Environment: real
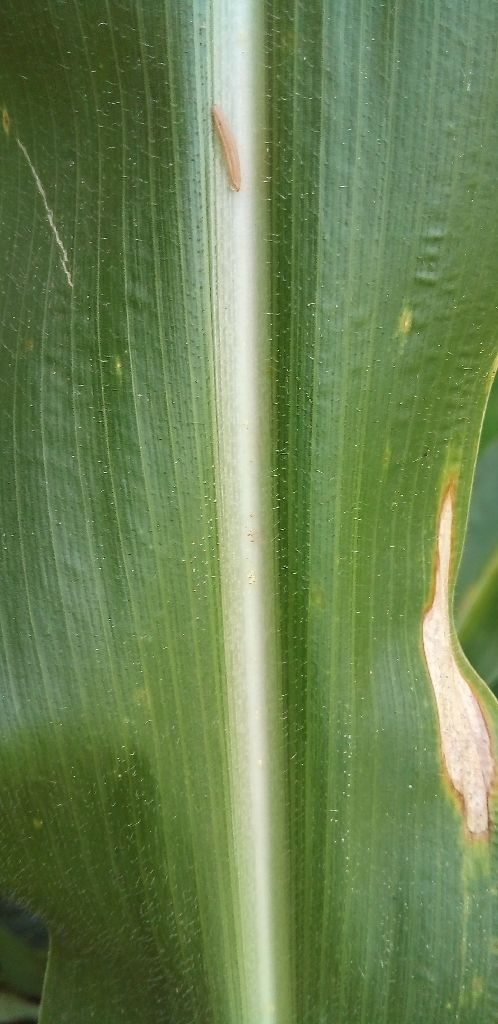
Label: northern_corn_leaf_blight